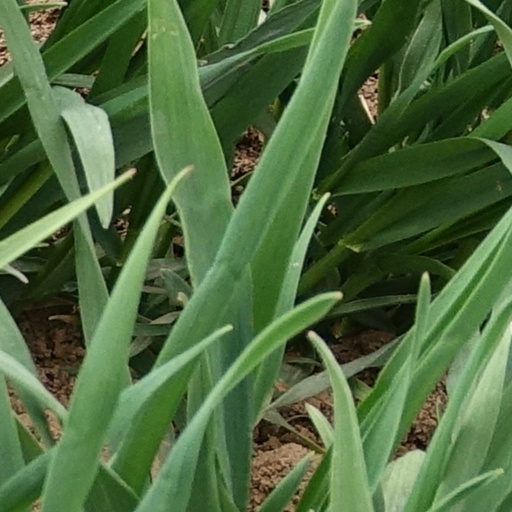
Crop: wheat